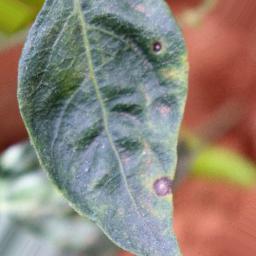
Label: cercospora